Shrimathi

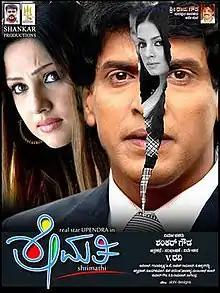
Film poster

Shrimathi is a 2011 Indian Kannada romance drama film directed by Ravi Kumar, and remake of 2004 Bollywood film "Aitraaz", which in turn, is loosely based on the film "Disclosure". The film stars Upendra, Priyanka Trivedi and Celina Jaitly in the lead roles, along with Prem Chopra, Sayaji Shinde and Rekha Das in the supporting roles. It is produced by Shankare Gowda and features the original soundtrack and film score by Ghantadi Krishna. The film was dubbed into Telugu under the title "XYZ".